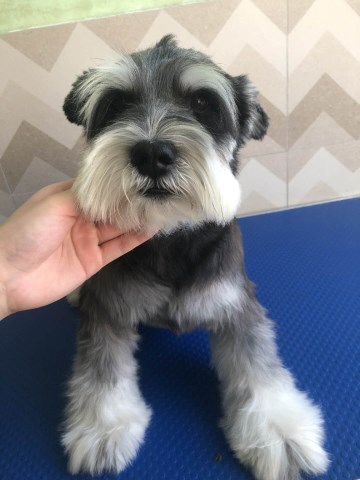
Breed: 2342-n000102-miniature_schnauzer